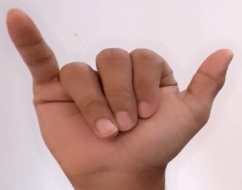
ASL sign: Y